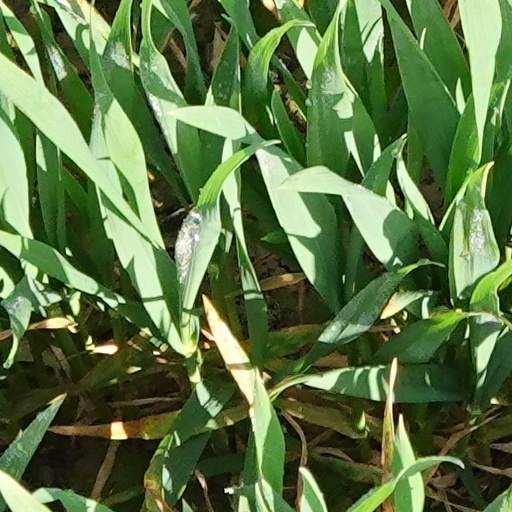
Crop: wheat